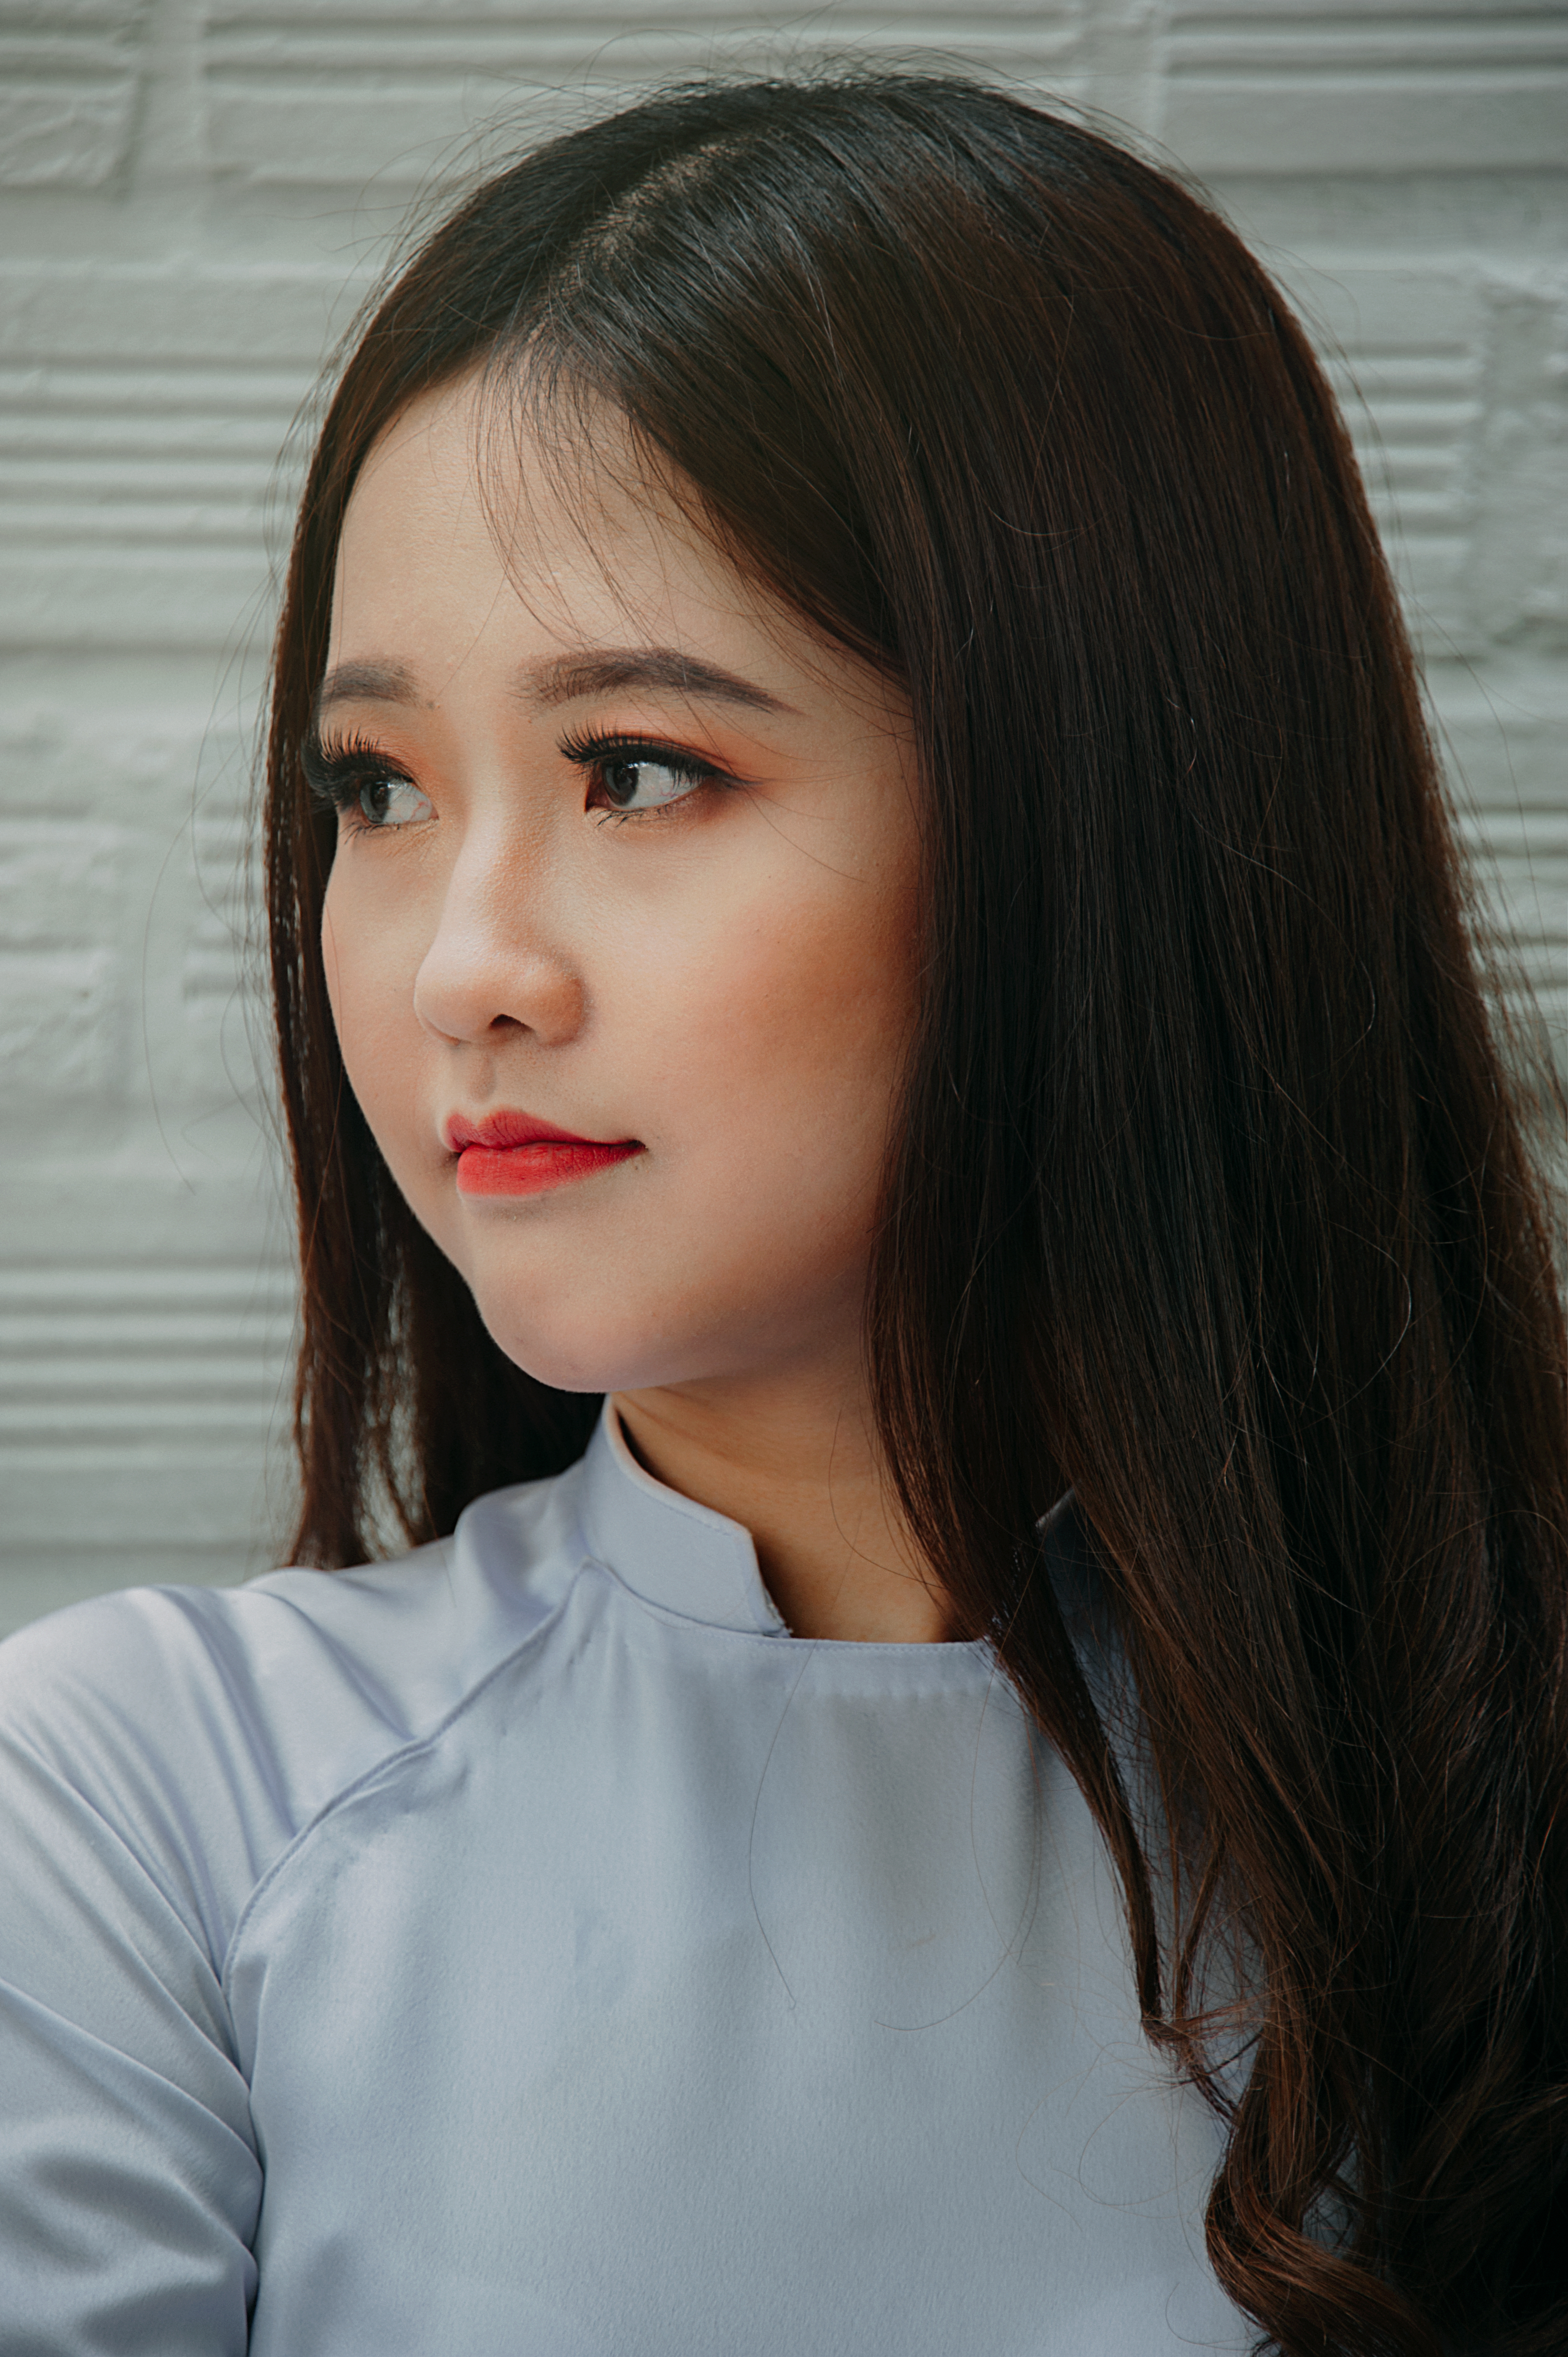
love, cute, portrait, beautiful, happy, girl, beauty, lady, eyebrow, hairstyle, forehead, chin, black hair, long hair, hair coloring, brown hair, model, bangs, smile, layered hair, lip